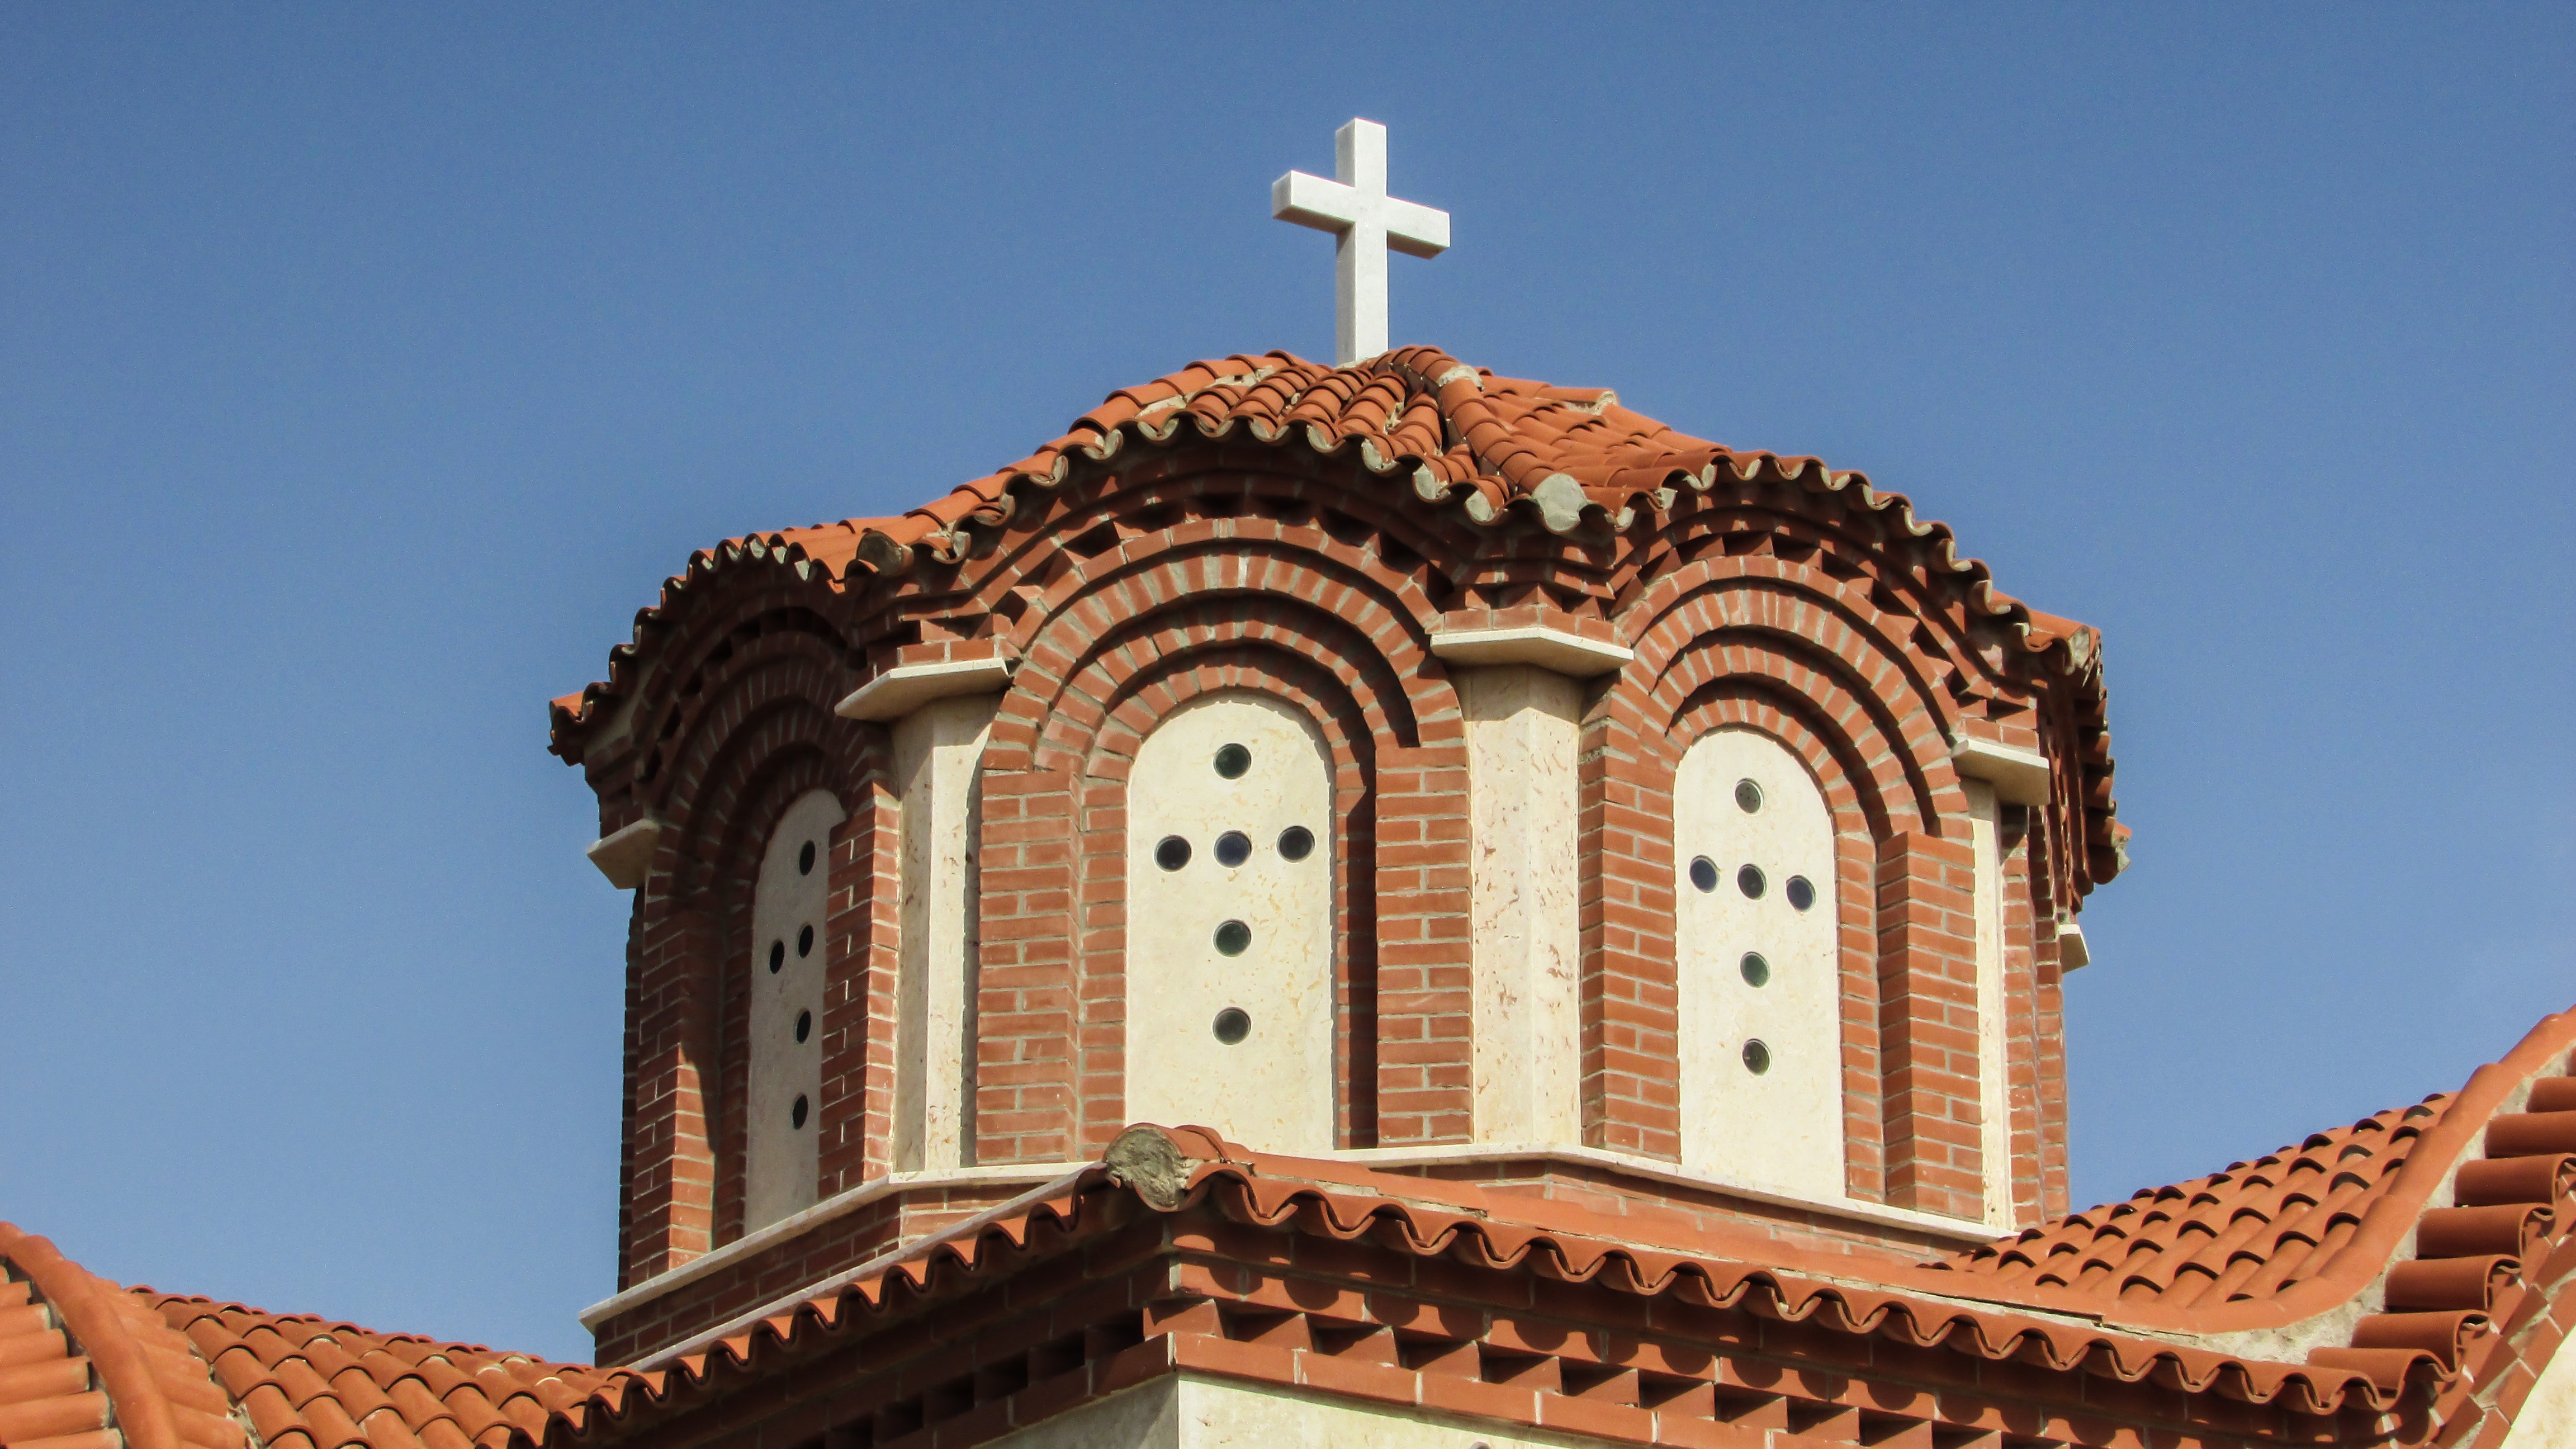
architecture, building, tower, landmark, facade, church, place of worship, bell tower, monastery, mosque, synagogue, orthodox, dome, cyprus, paralimni, historic site, ayios markos, byzantine architecture